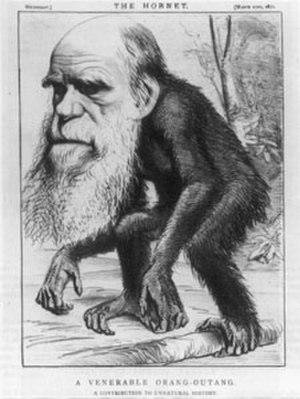
Un quadrumane, parfois dit tétrachire, qualifie un animal dont les quatre membres sont terminés par un organe de préhension, tel le singe, le paresseux ou le caméléon.